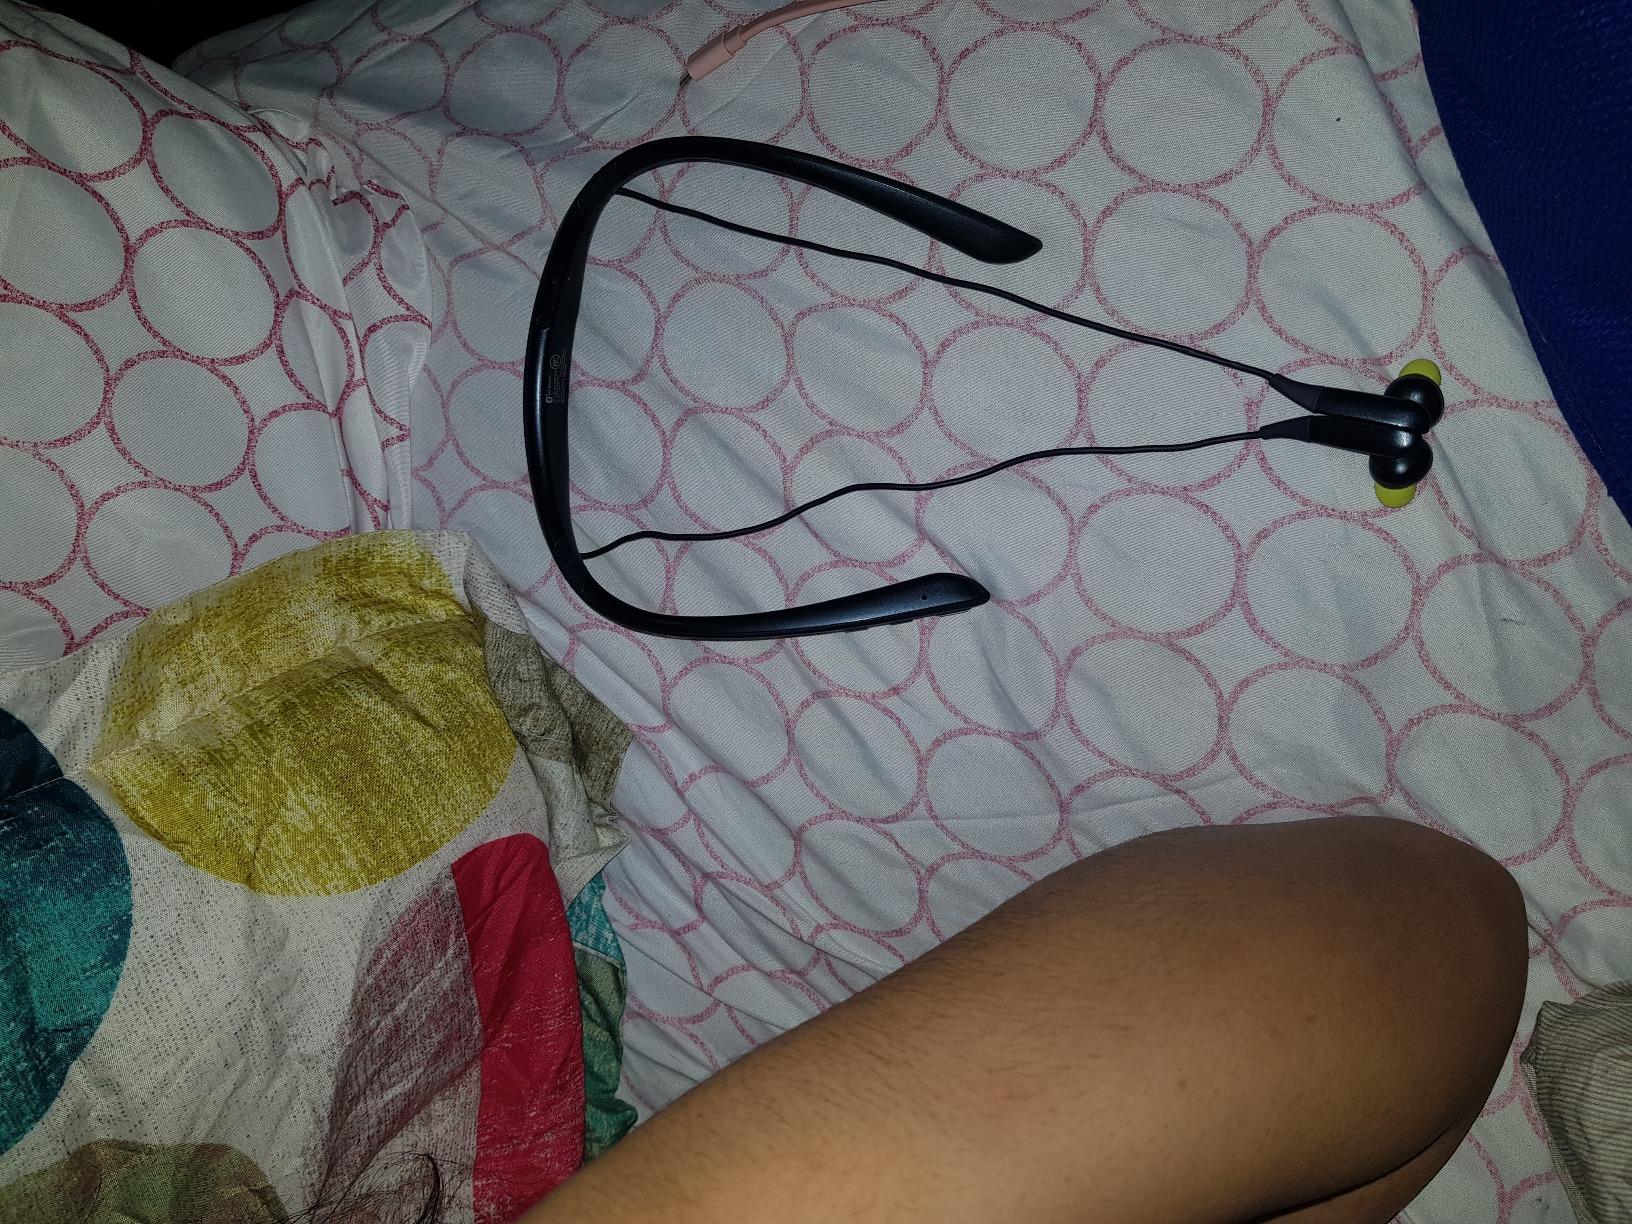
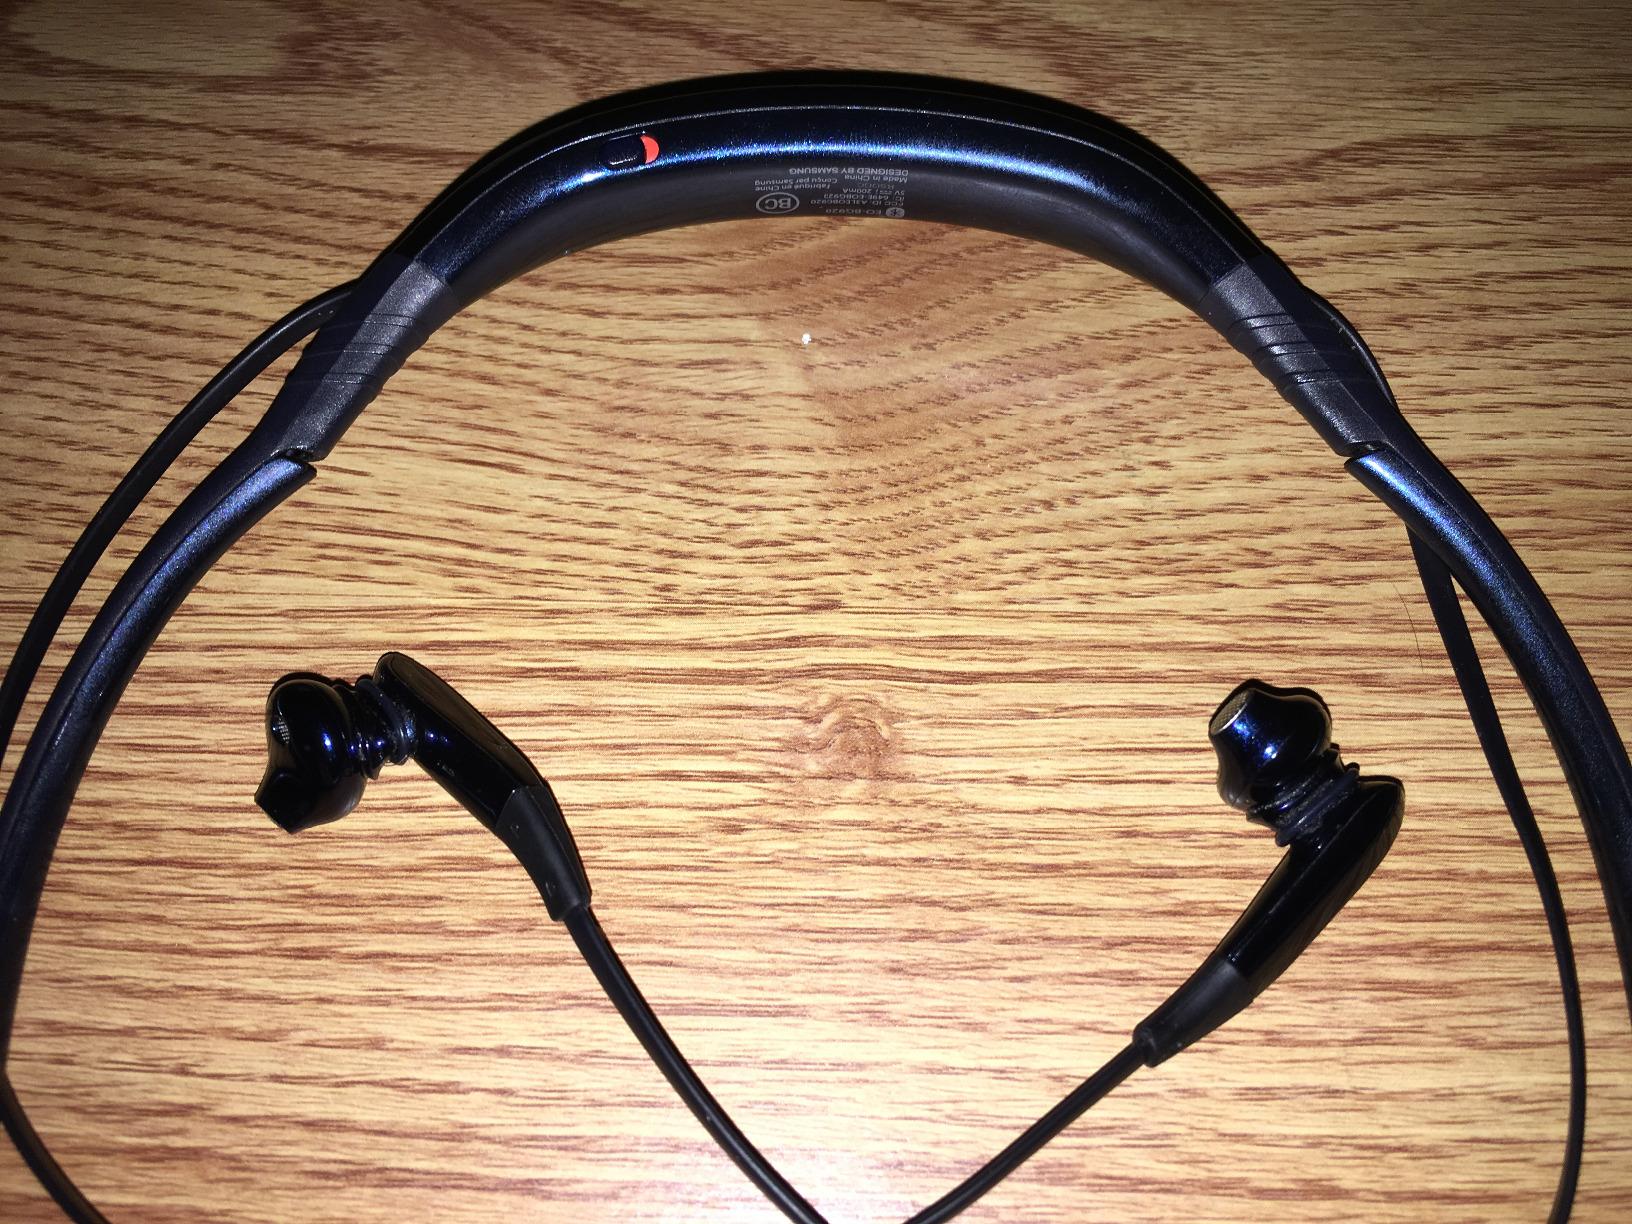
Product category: headphones
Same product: no